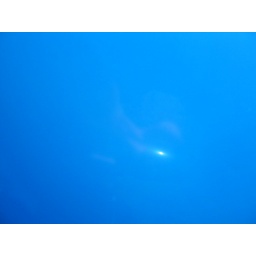
I think the the white spot in the sky is a balloon that slipped away from someone.